Nebula Awards Showcase 2010

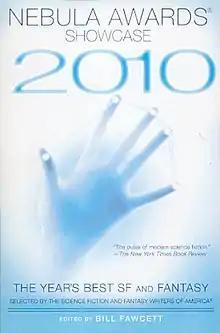
Cover of first edition

Nebula Awards Showcase 2010 is an anthology of award-winning science fiction short works edited by Bill Fawcett. It was first published in trade paperback by Roc/New American Library in April 2010 .